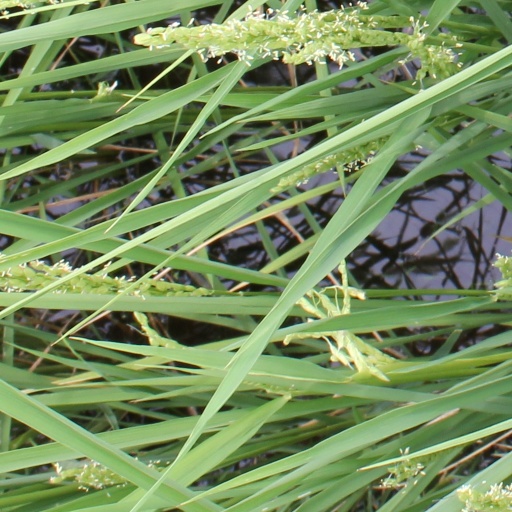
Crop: rice